Witchy

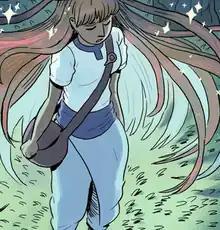
Nyneve

Witchy is a fantasy webcomic by Ariel Slamet Ries that started in 2014. The webcomic follows the young witch Nyneve in a world where magical proficiency is based on the length of one's hair. Though the world of "Witchy" is culturally and ethnically diverse, its characters are marginalized based on their hair length. Ries uploads one page of the webcomic per week as she is studying animation. "Witchy" was nominated for an Ignatz award in 2015.